Firehouse Five Plus Two

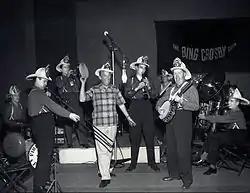
The band with Bing Crosby for an appearance on his CBS radio program, 1950

The Firehouse Five Plus Two was an American Dixieland jazz band, popular in the 1950s, consisting of members of the Disney animation department. Leader and trombonist Ward Kimball was inspired to form the band after spending time with members of the Disney animation and sound department and finding that they had a lot in common as jazz aficionados. The lunchtime chats escalated into a full on lunchtime jam session as Kimball, an amateur trombonist, and animator Frank Thomas, a pianist, would find they "sounded pretty good all by ourselves." The band went by two names, the Huggajeedy Eight and the San Gabriel Valley Blue Blowers. The "Firehouse" motif came from a 1916 American LaFrance fire engine that Kimball restored for the local Horseless Carriage Club, and the "Plus Two" was from the fact the band had seven people.